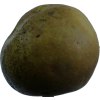
Label: pear